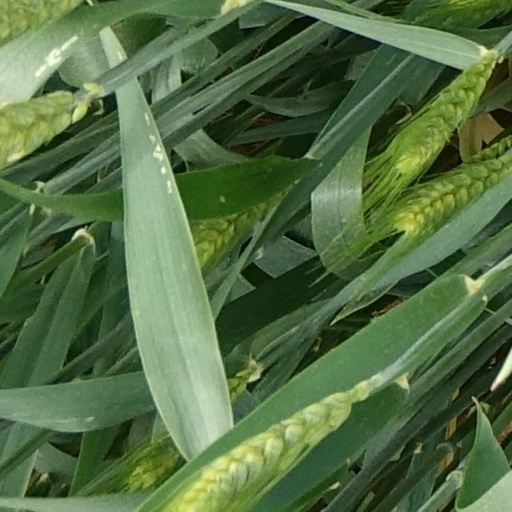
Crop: wheat